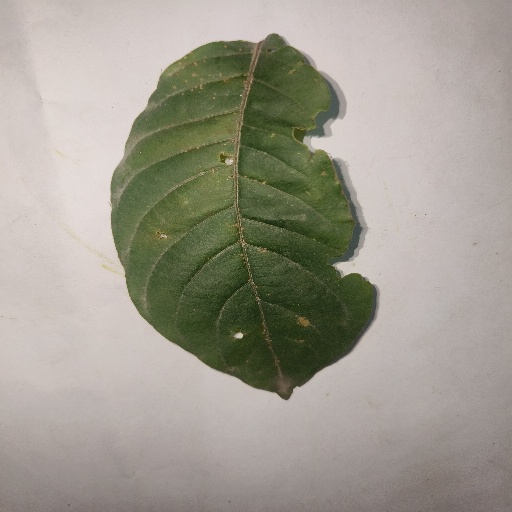
Species: HariTaki
Leaf condition: Bacterial Spot